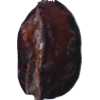
Label: carambola